Charles Reed (British politician)

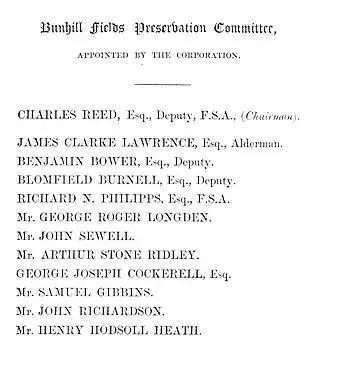
List of members of the Bunhill Fields Preservation Committee

The Bunhill Fields burial ground is an ancient open space. Until its closure in the mid–19th century, many historically important people (particularly those whose religious beliefs "dissented" from the Established Church), chose this as their place of quiet interment on the edge of the city.